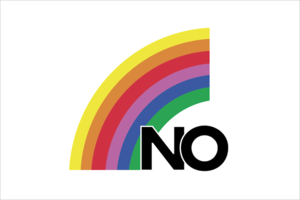
No est un drame chilo-mexicano-américain coproduit et réalisé par Pablo Larraín et sorti en 2012. Il évoque la participation d'un jeune publicitaire à la campagne en faveur du « non » lors du référendum chilien de 1988.